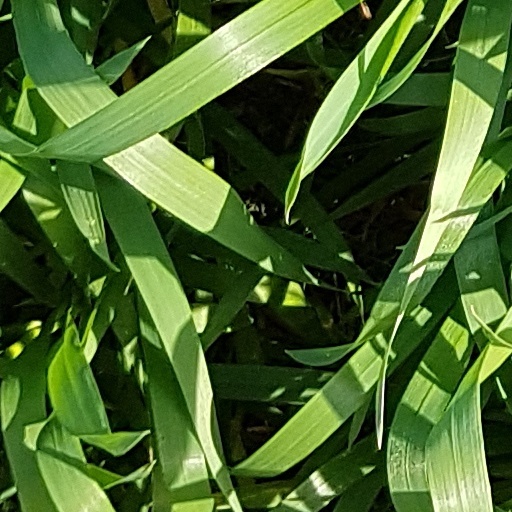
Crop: wheat